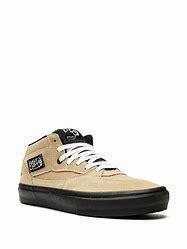
Brand: Vans
Model: 100